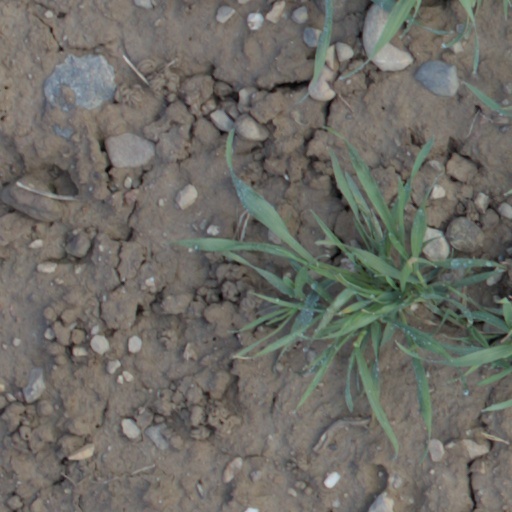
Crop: wheat